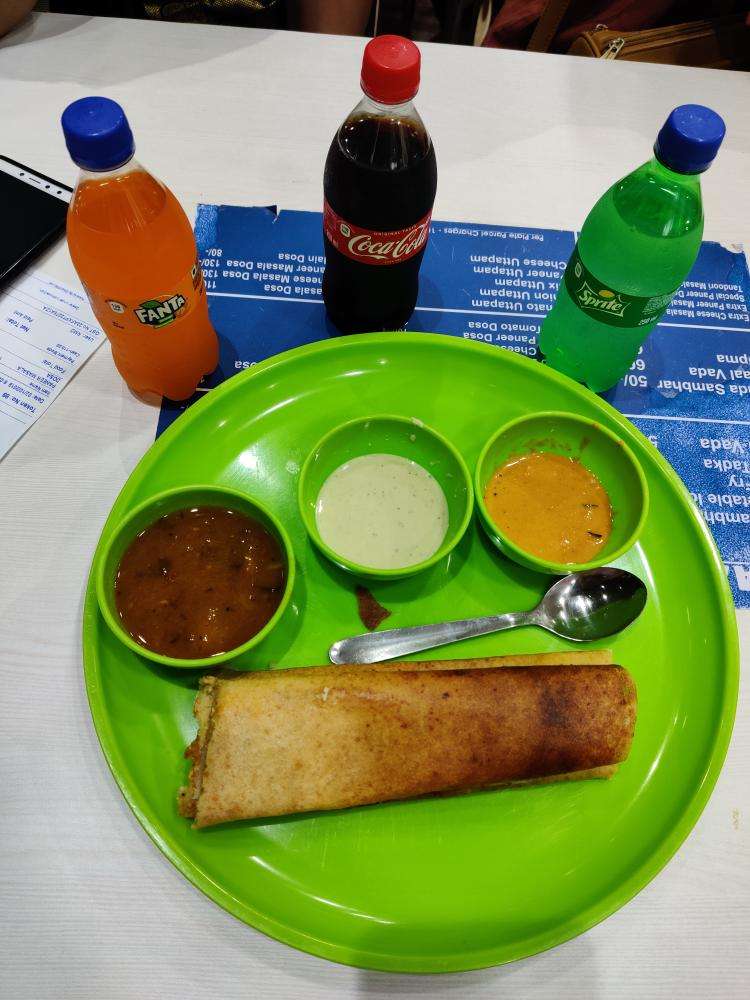
Dish: masala_dosa